Morgantown Personal Rapid Transit

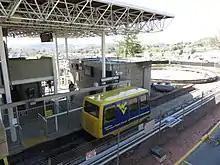
A PRT car in the Medical station

The system connects the university's campuses via five stations (Walnut, Beechurst, Engineering, Towers, Medical) along a route. All stations are on sidings, which allows vehicles to bypass stations. It takes 11.5 minutes to ride the entire length of the system from the Walnut Station to the Medical Station.